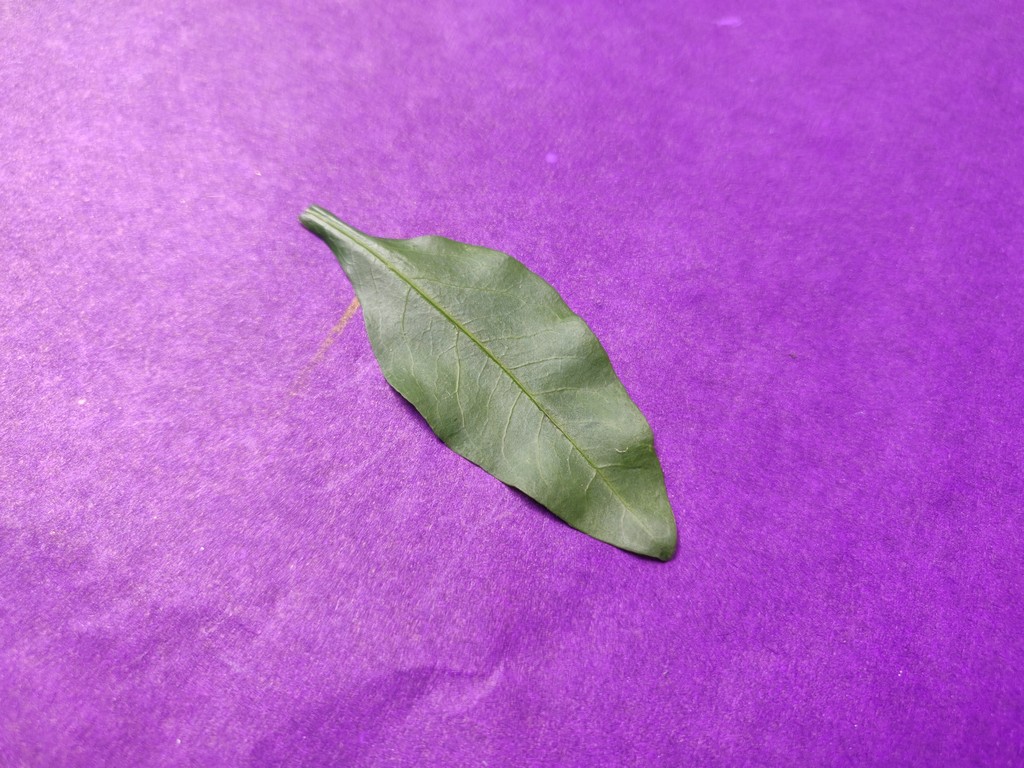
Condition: Healthy
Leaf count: single
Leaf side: front